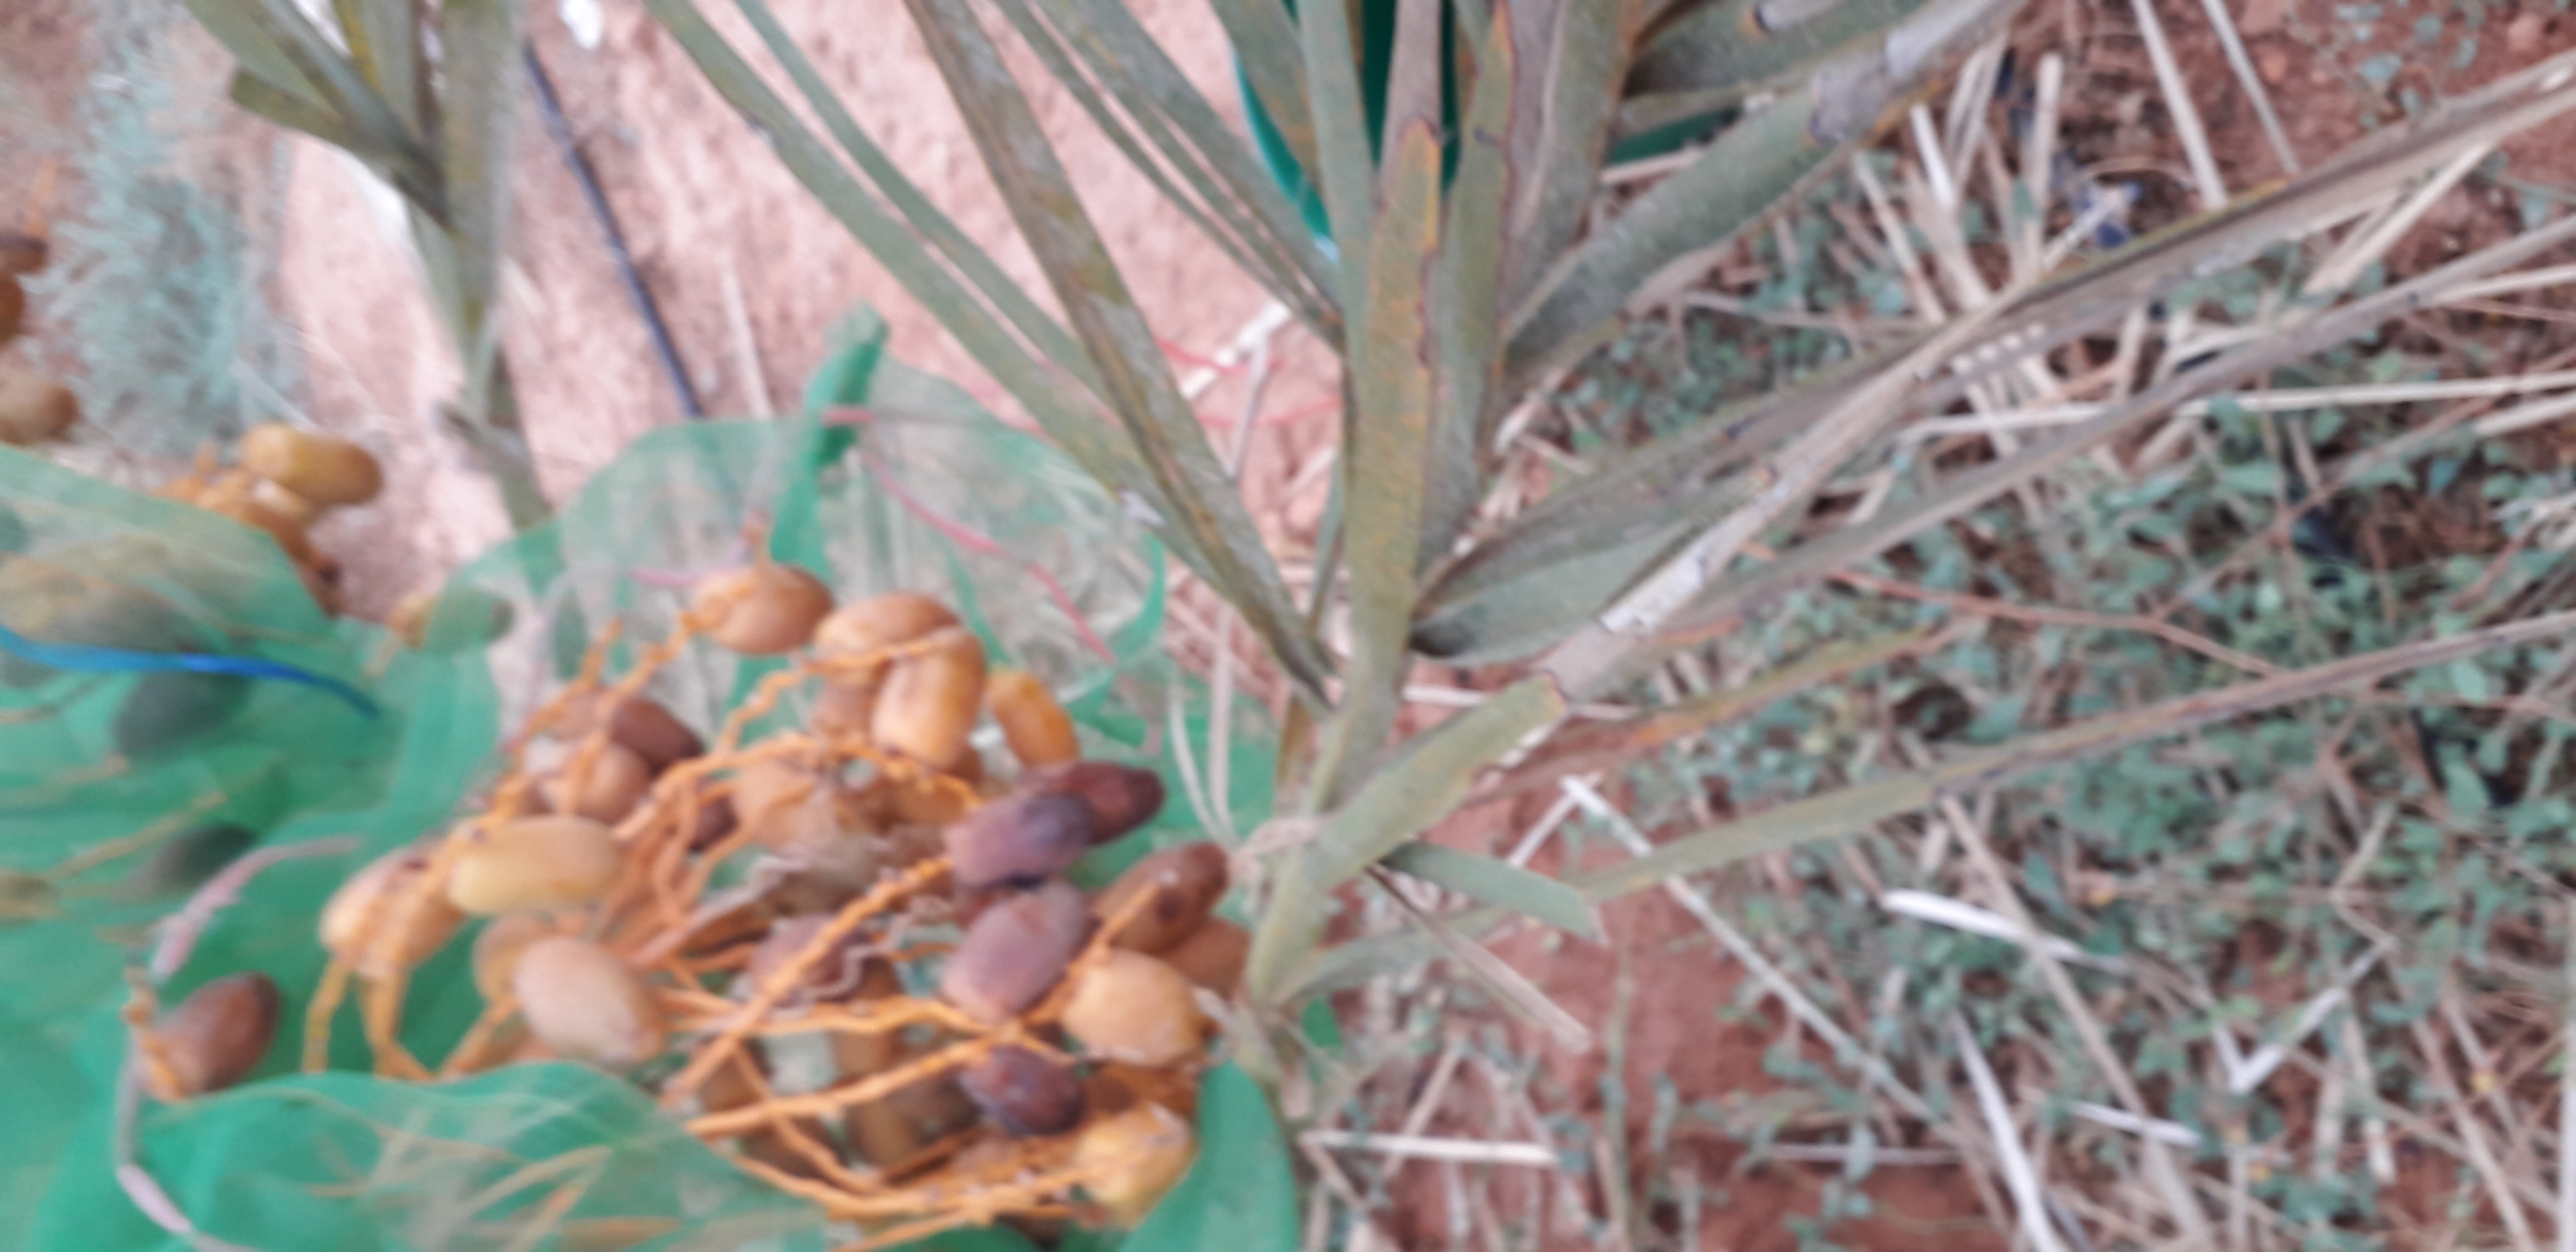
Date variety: Boumajhoul